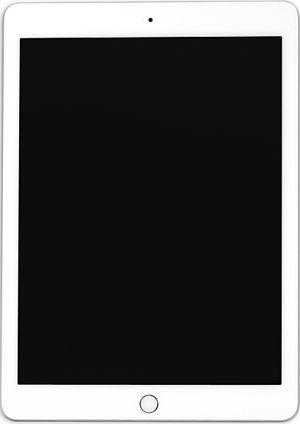
L'iPad de cinquième génération est une tablette tactile conçue, développée et commercialisée par Apple et tournant sous iOS 10. Elle a été présentée par un communiqué de presse le 21 mars 2017.
L'iPad de sixième génération est une tablette tactile conçue, développée et commercialisée par Apple et tournant sous iOS 11. Elle a été présentée par une Keynote le 27 mars 2018.